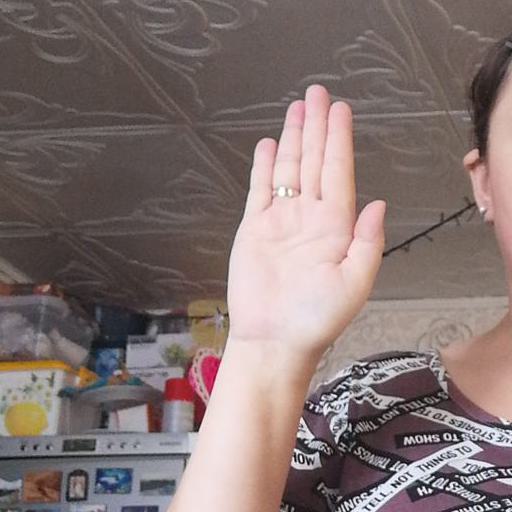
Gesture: stop